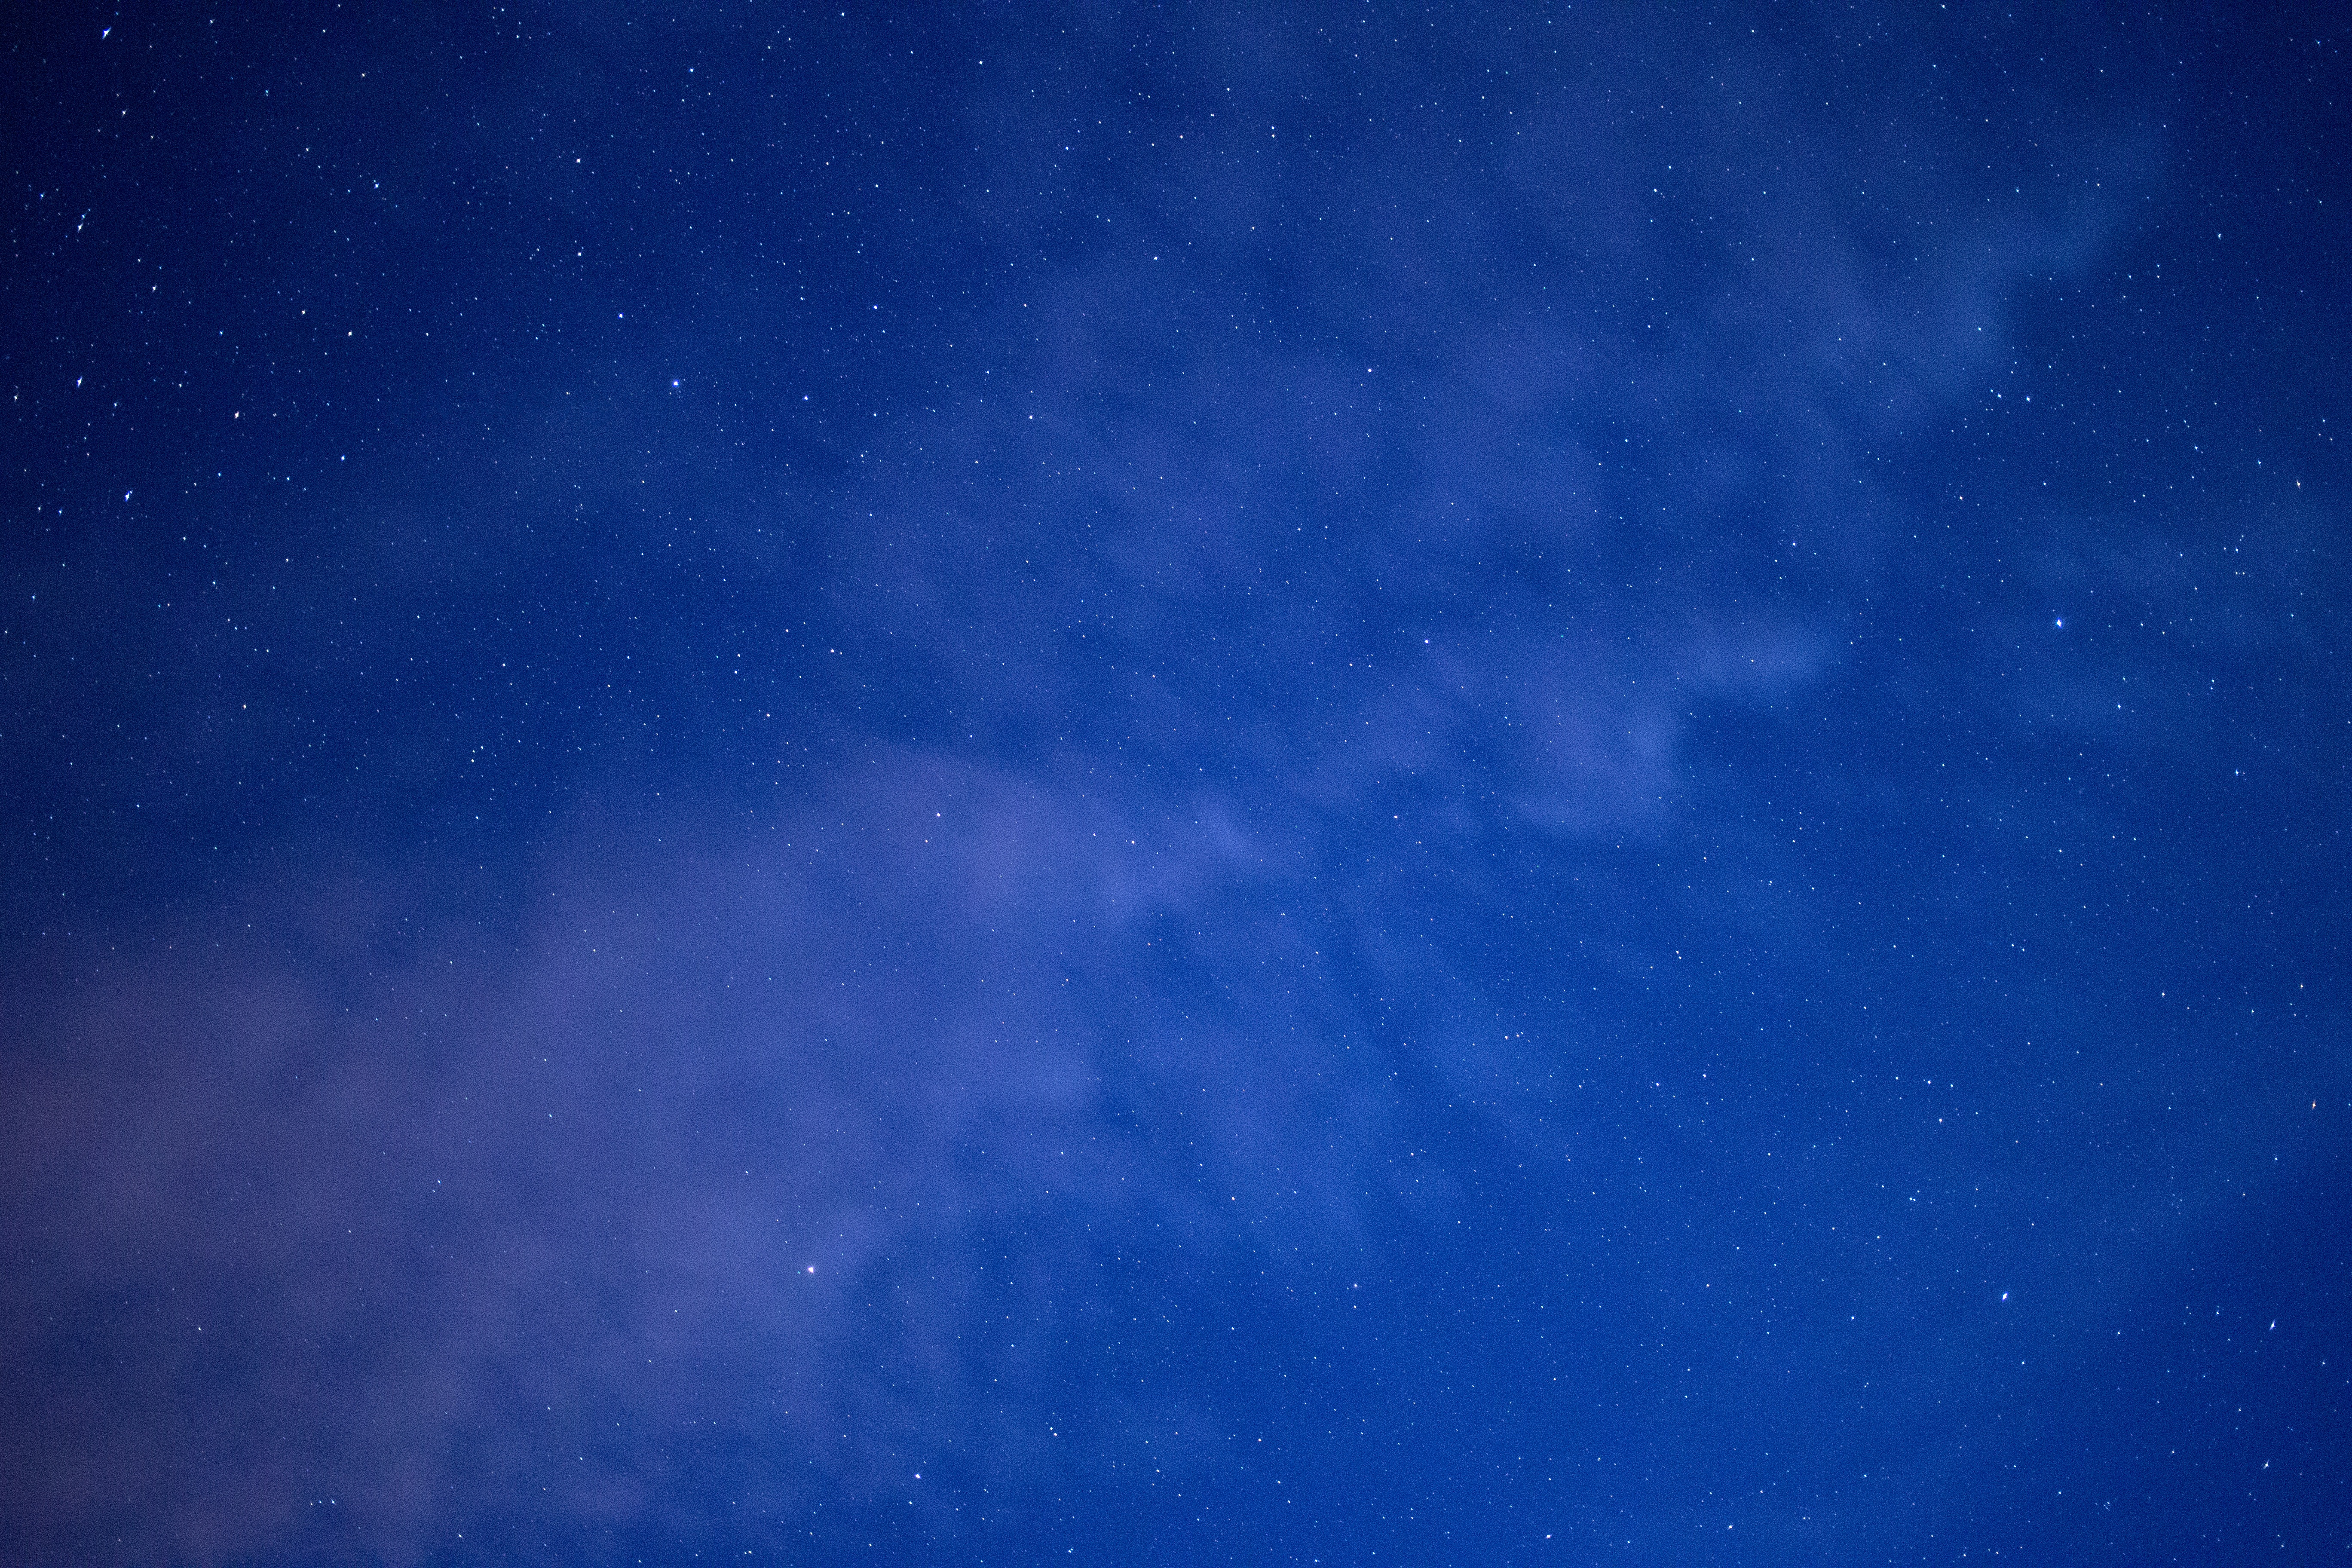
nature, sky, night, star, atmosphere, summer, space, moonlight, nebula, outer space, clouds, astronomy, stars, astronomical object